Eric G. Forbes

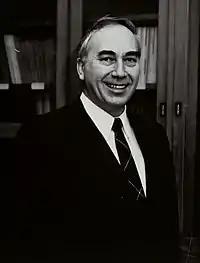
Eric Gray Forbes. Photograph.

Eric Gray Forbes (1933-1984) FRSE FRAS was Professor of the History of Science at the University of Edinburgh.